Quantitative genetics

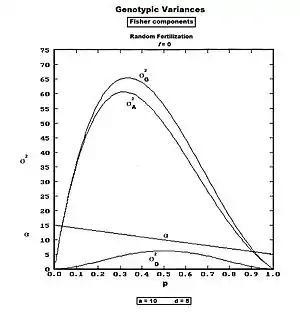
Components of genotypic variance using the allele-substitution effects.

Reference to the several earlier sections on allele substitution reveals that the two ultimate effects are "genotype substitution " expectations and "genotype substitution deviations". Notice that these are each already defined as deviations from the "random fertilization" population mean (G). For each genotype in turn therefore, the product of the frequency and the square of the relevant effect is obtained, and these are accumulated to obtain directly a SS and σ. Details follow.